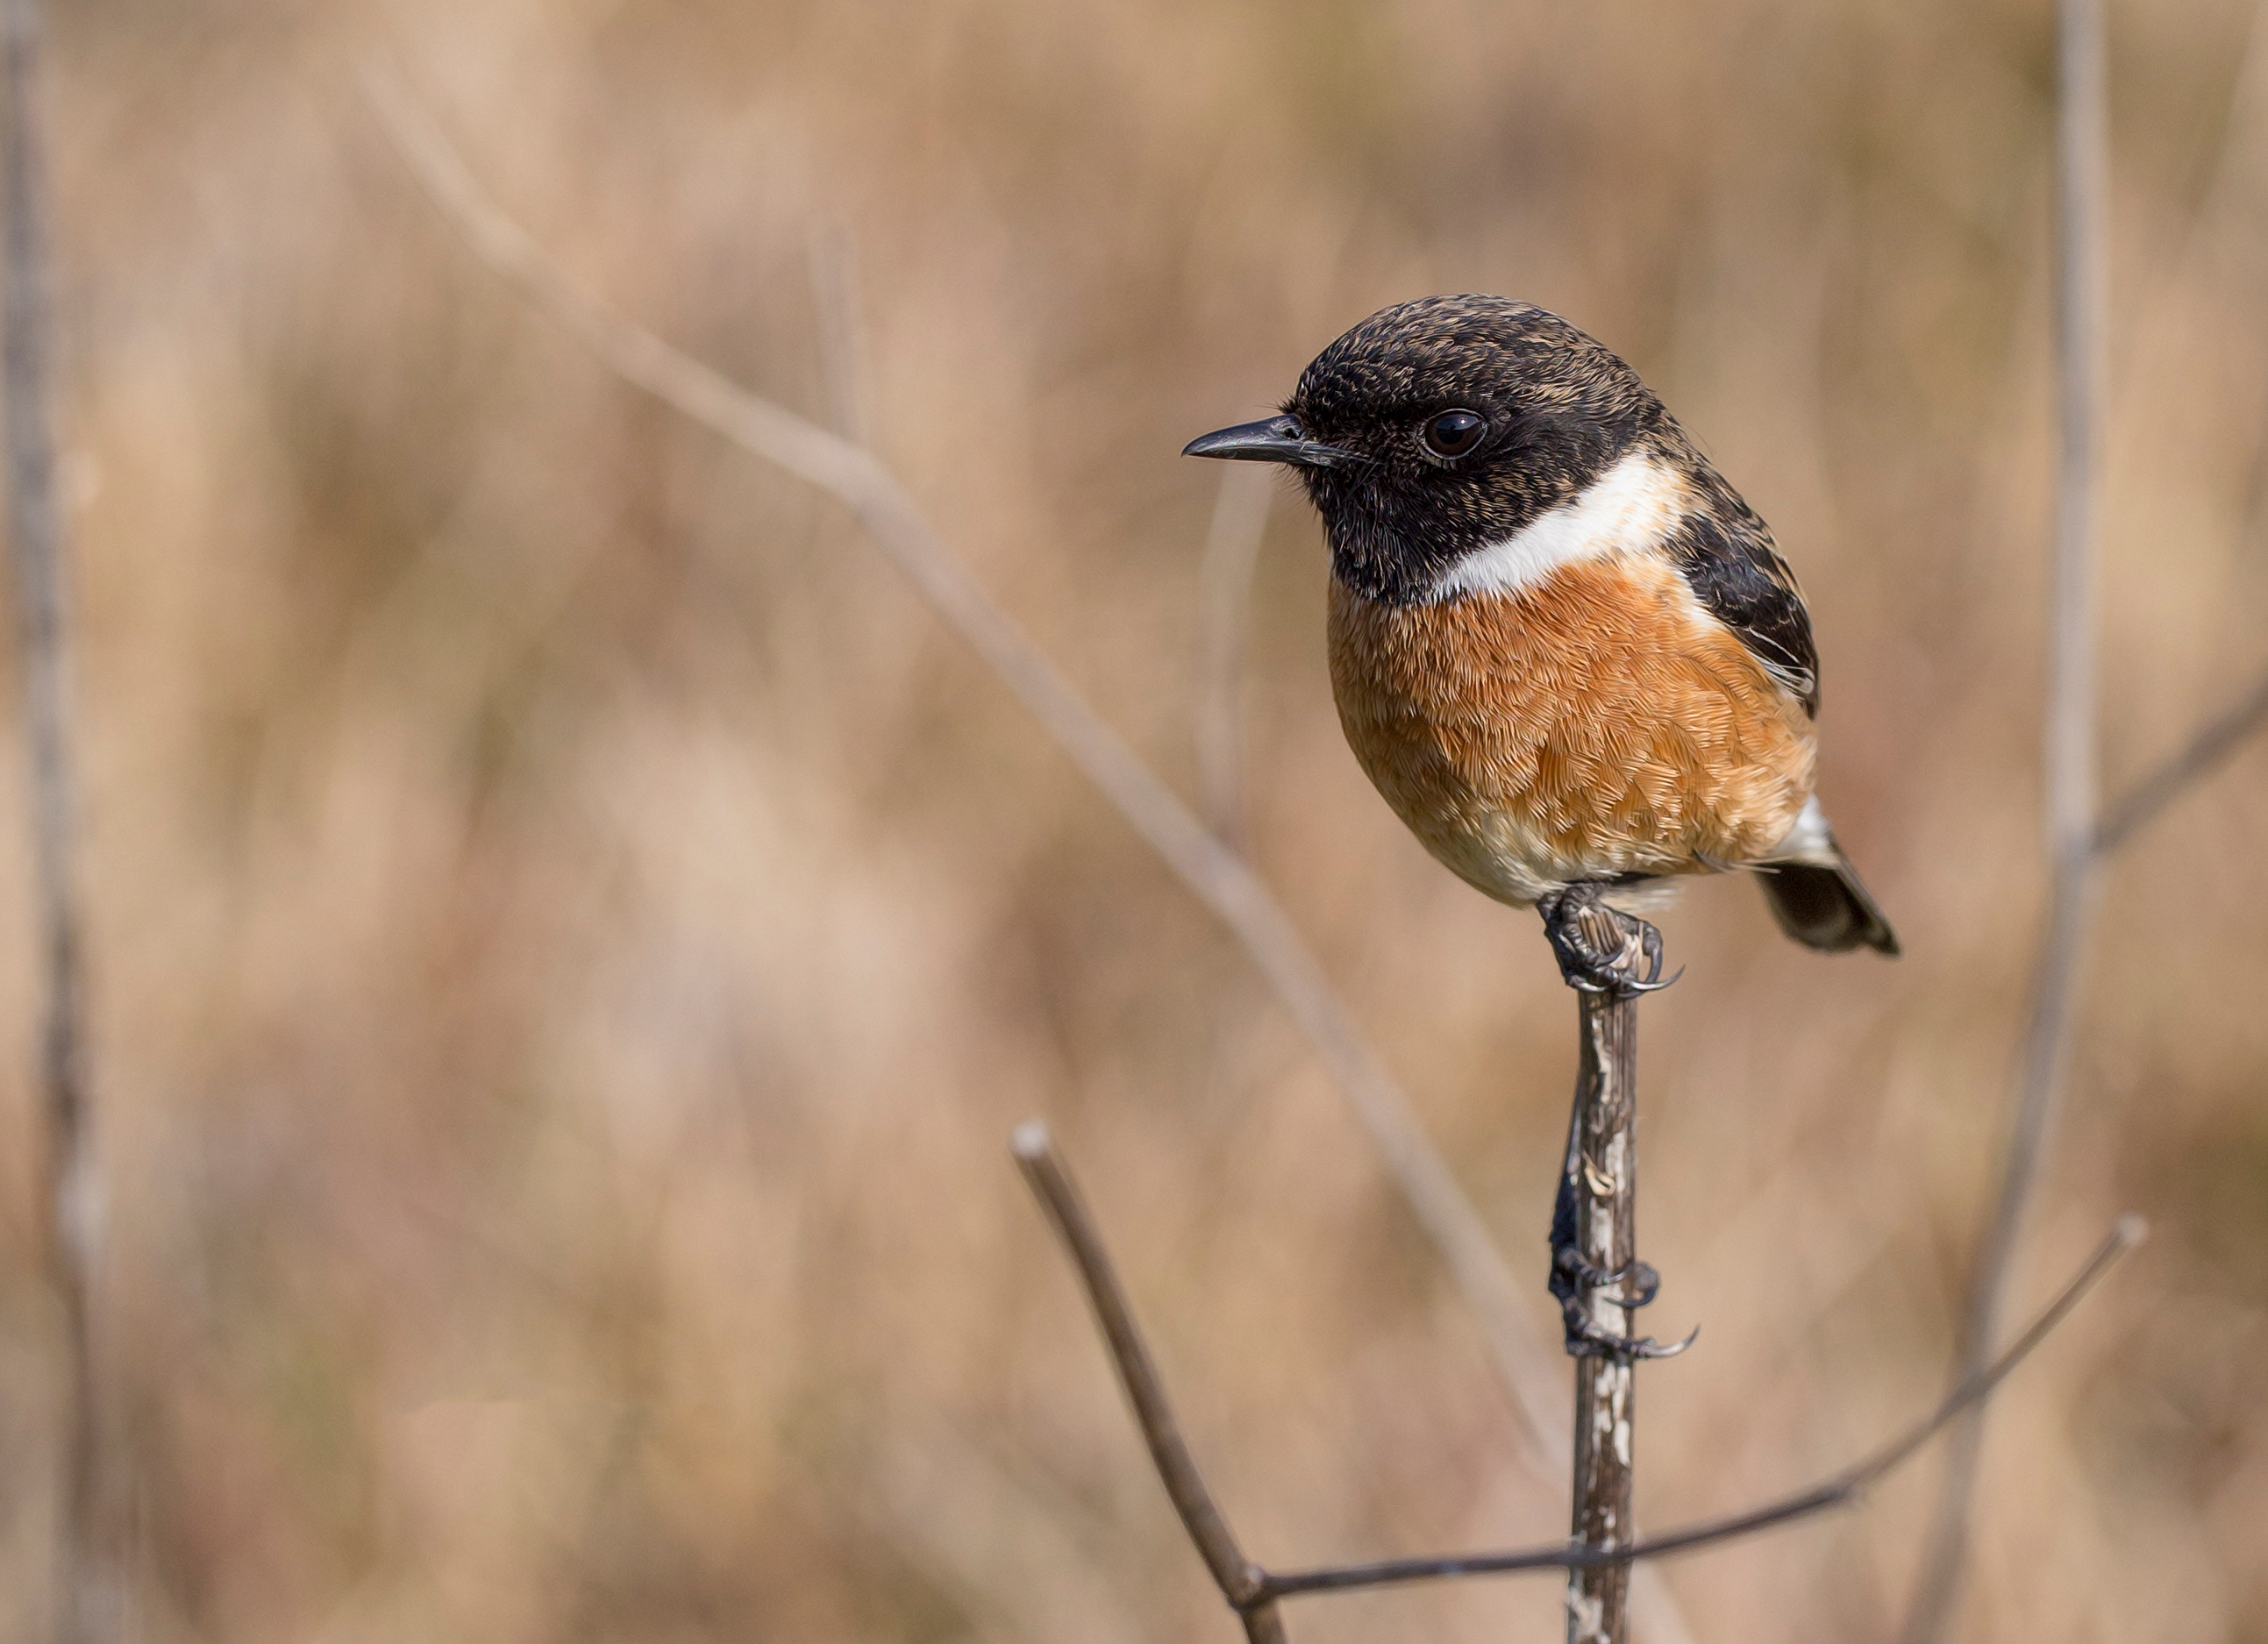
nature, branch, bird, animal, wildlife, beak, macro, avian, fauna, plumage, close up, vertebrate, brambling, wren, old world flycatcher, perching bird, emberizidae